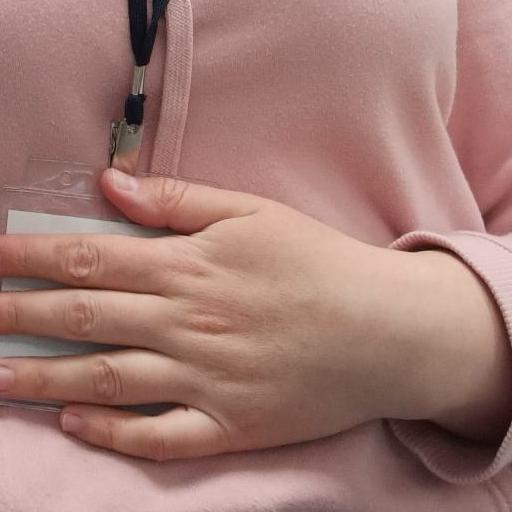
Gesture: no_gesture